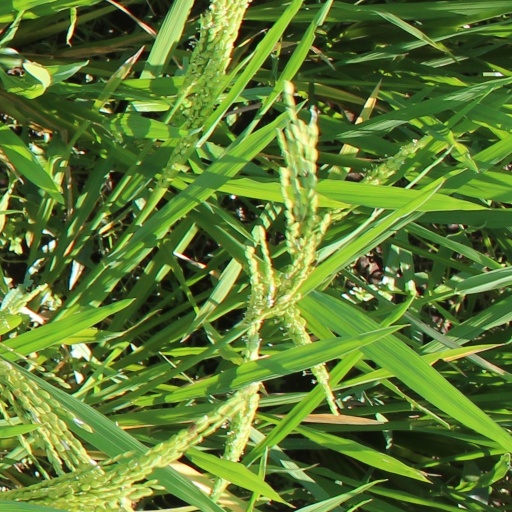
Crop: rice